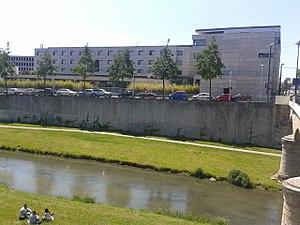
Vue extérieure de l'INSET
L'Institut national spécialisé d'études territoriales de Nancy est l'un des quatre instituts nationaux spécialisés d'études territoriales situé à Nancy, chargé de mettre en œuvre les formations d'intégration et de professionnalisation pour les cadres A recrutés après leur réussite à un concours de la fonction publique territoriale.